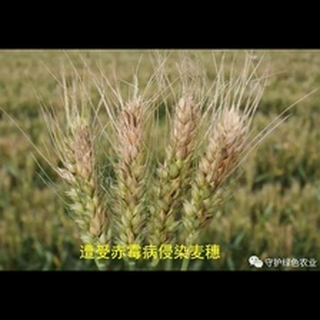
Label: wheat_fusarium_head_blight